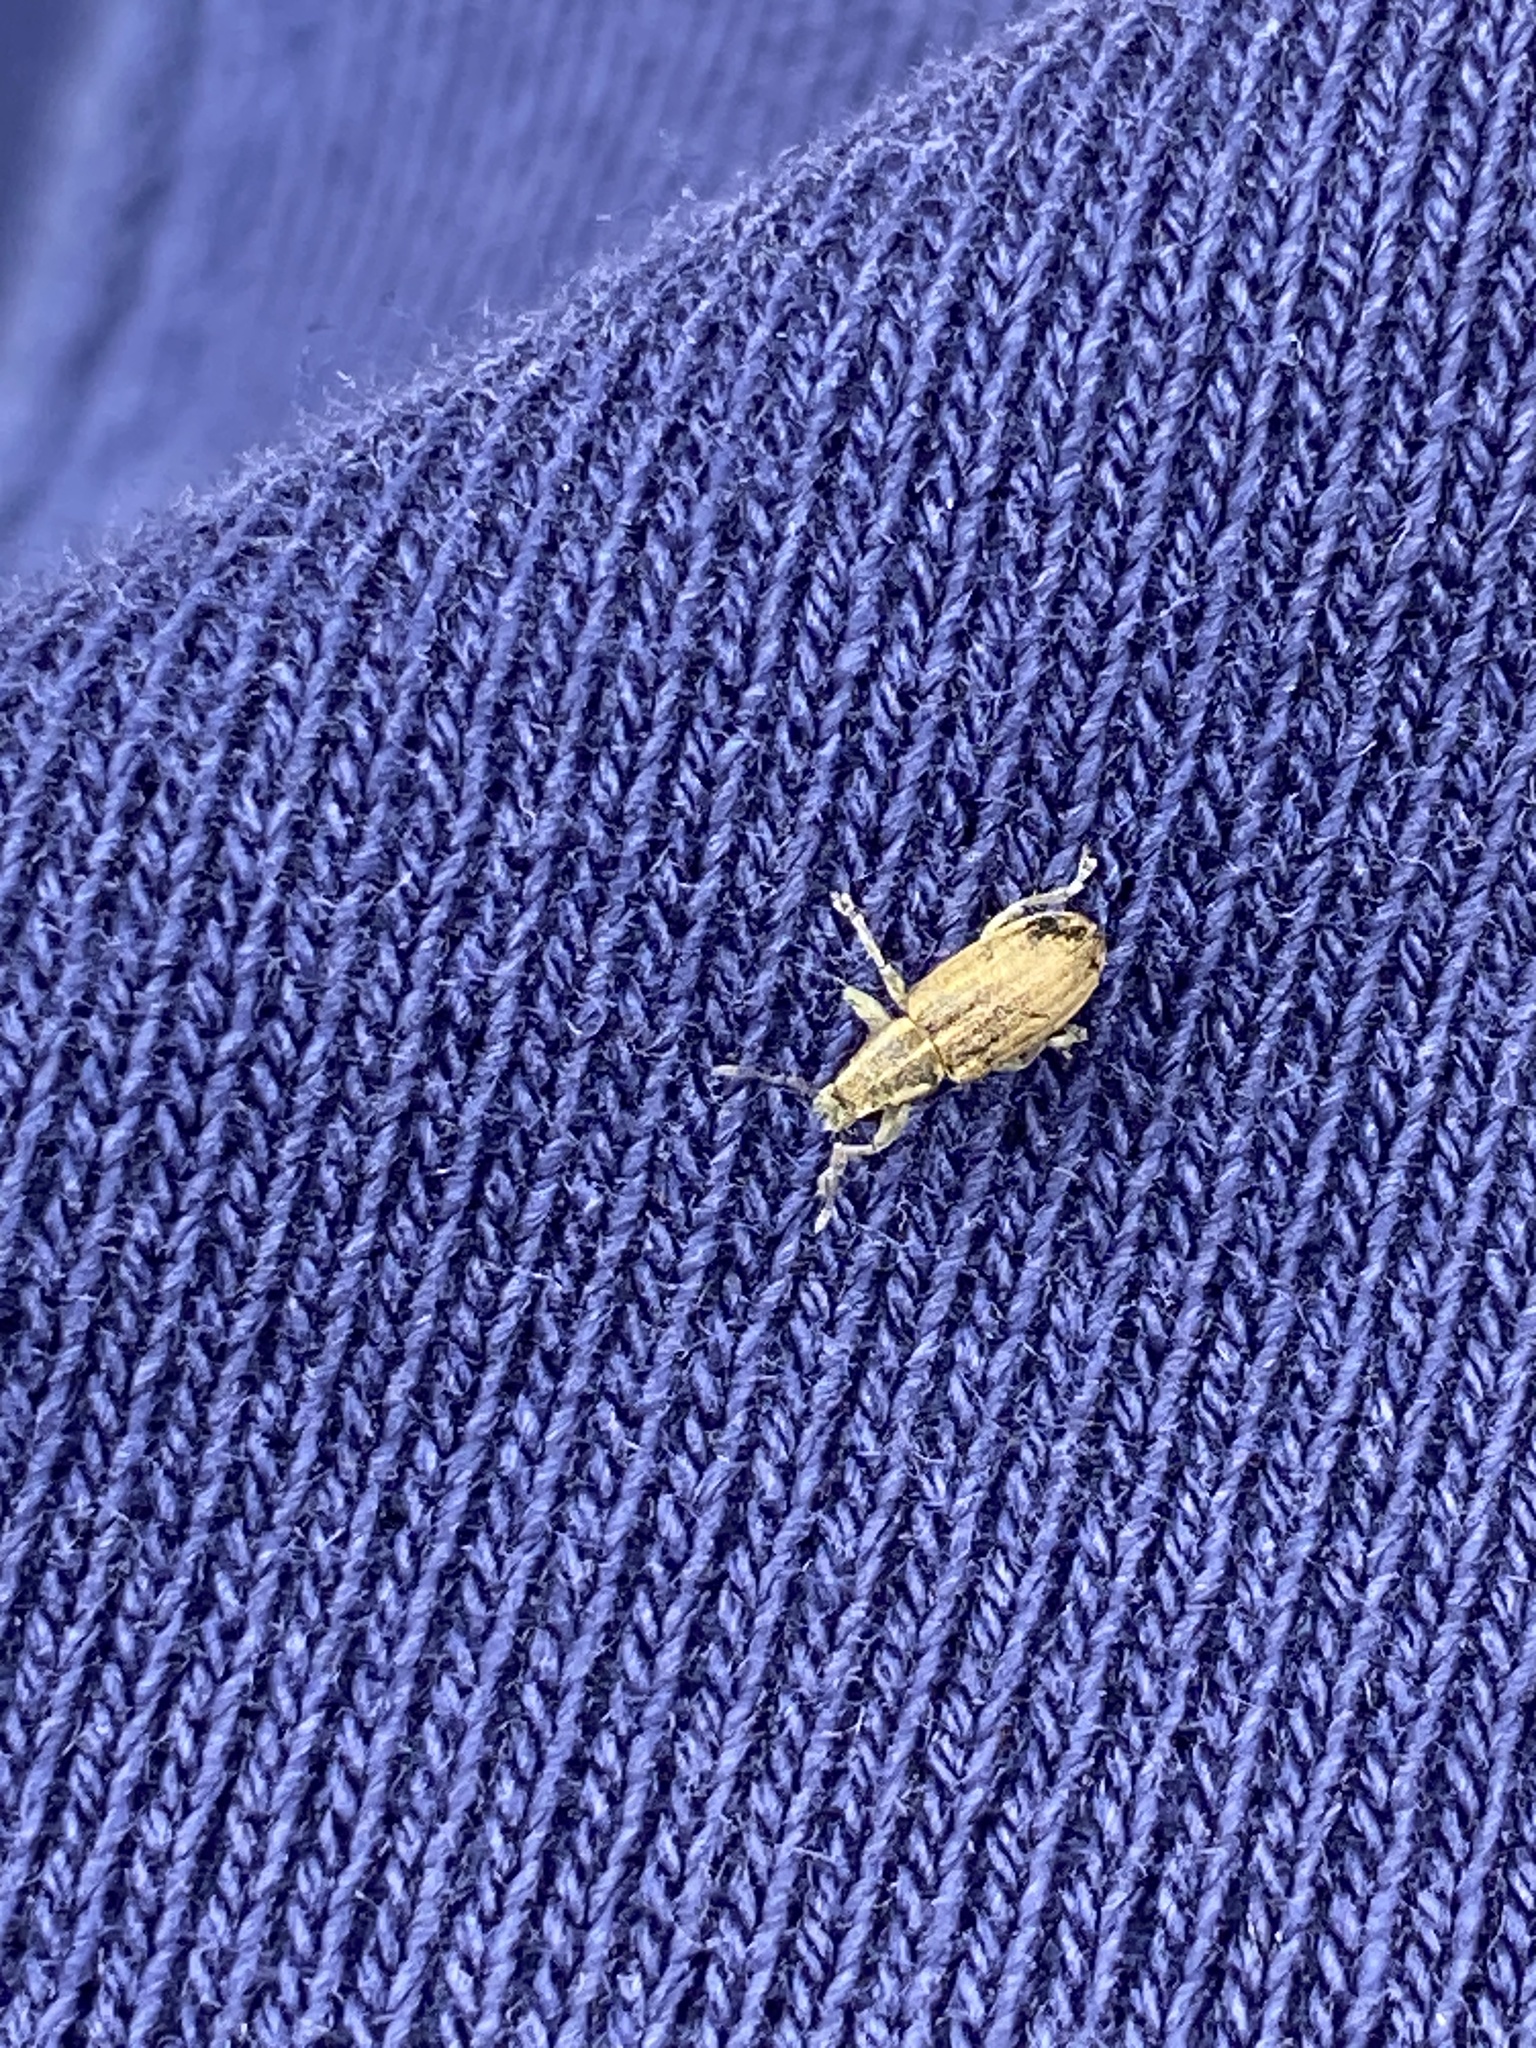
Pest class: pea_leaf_weevil